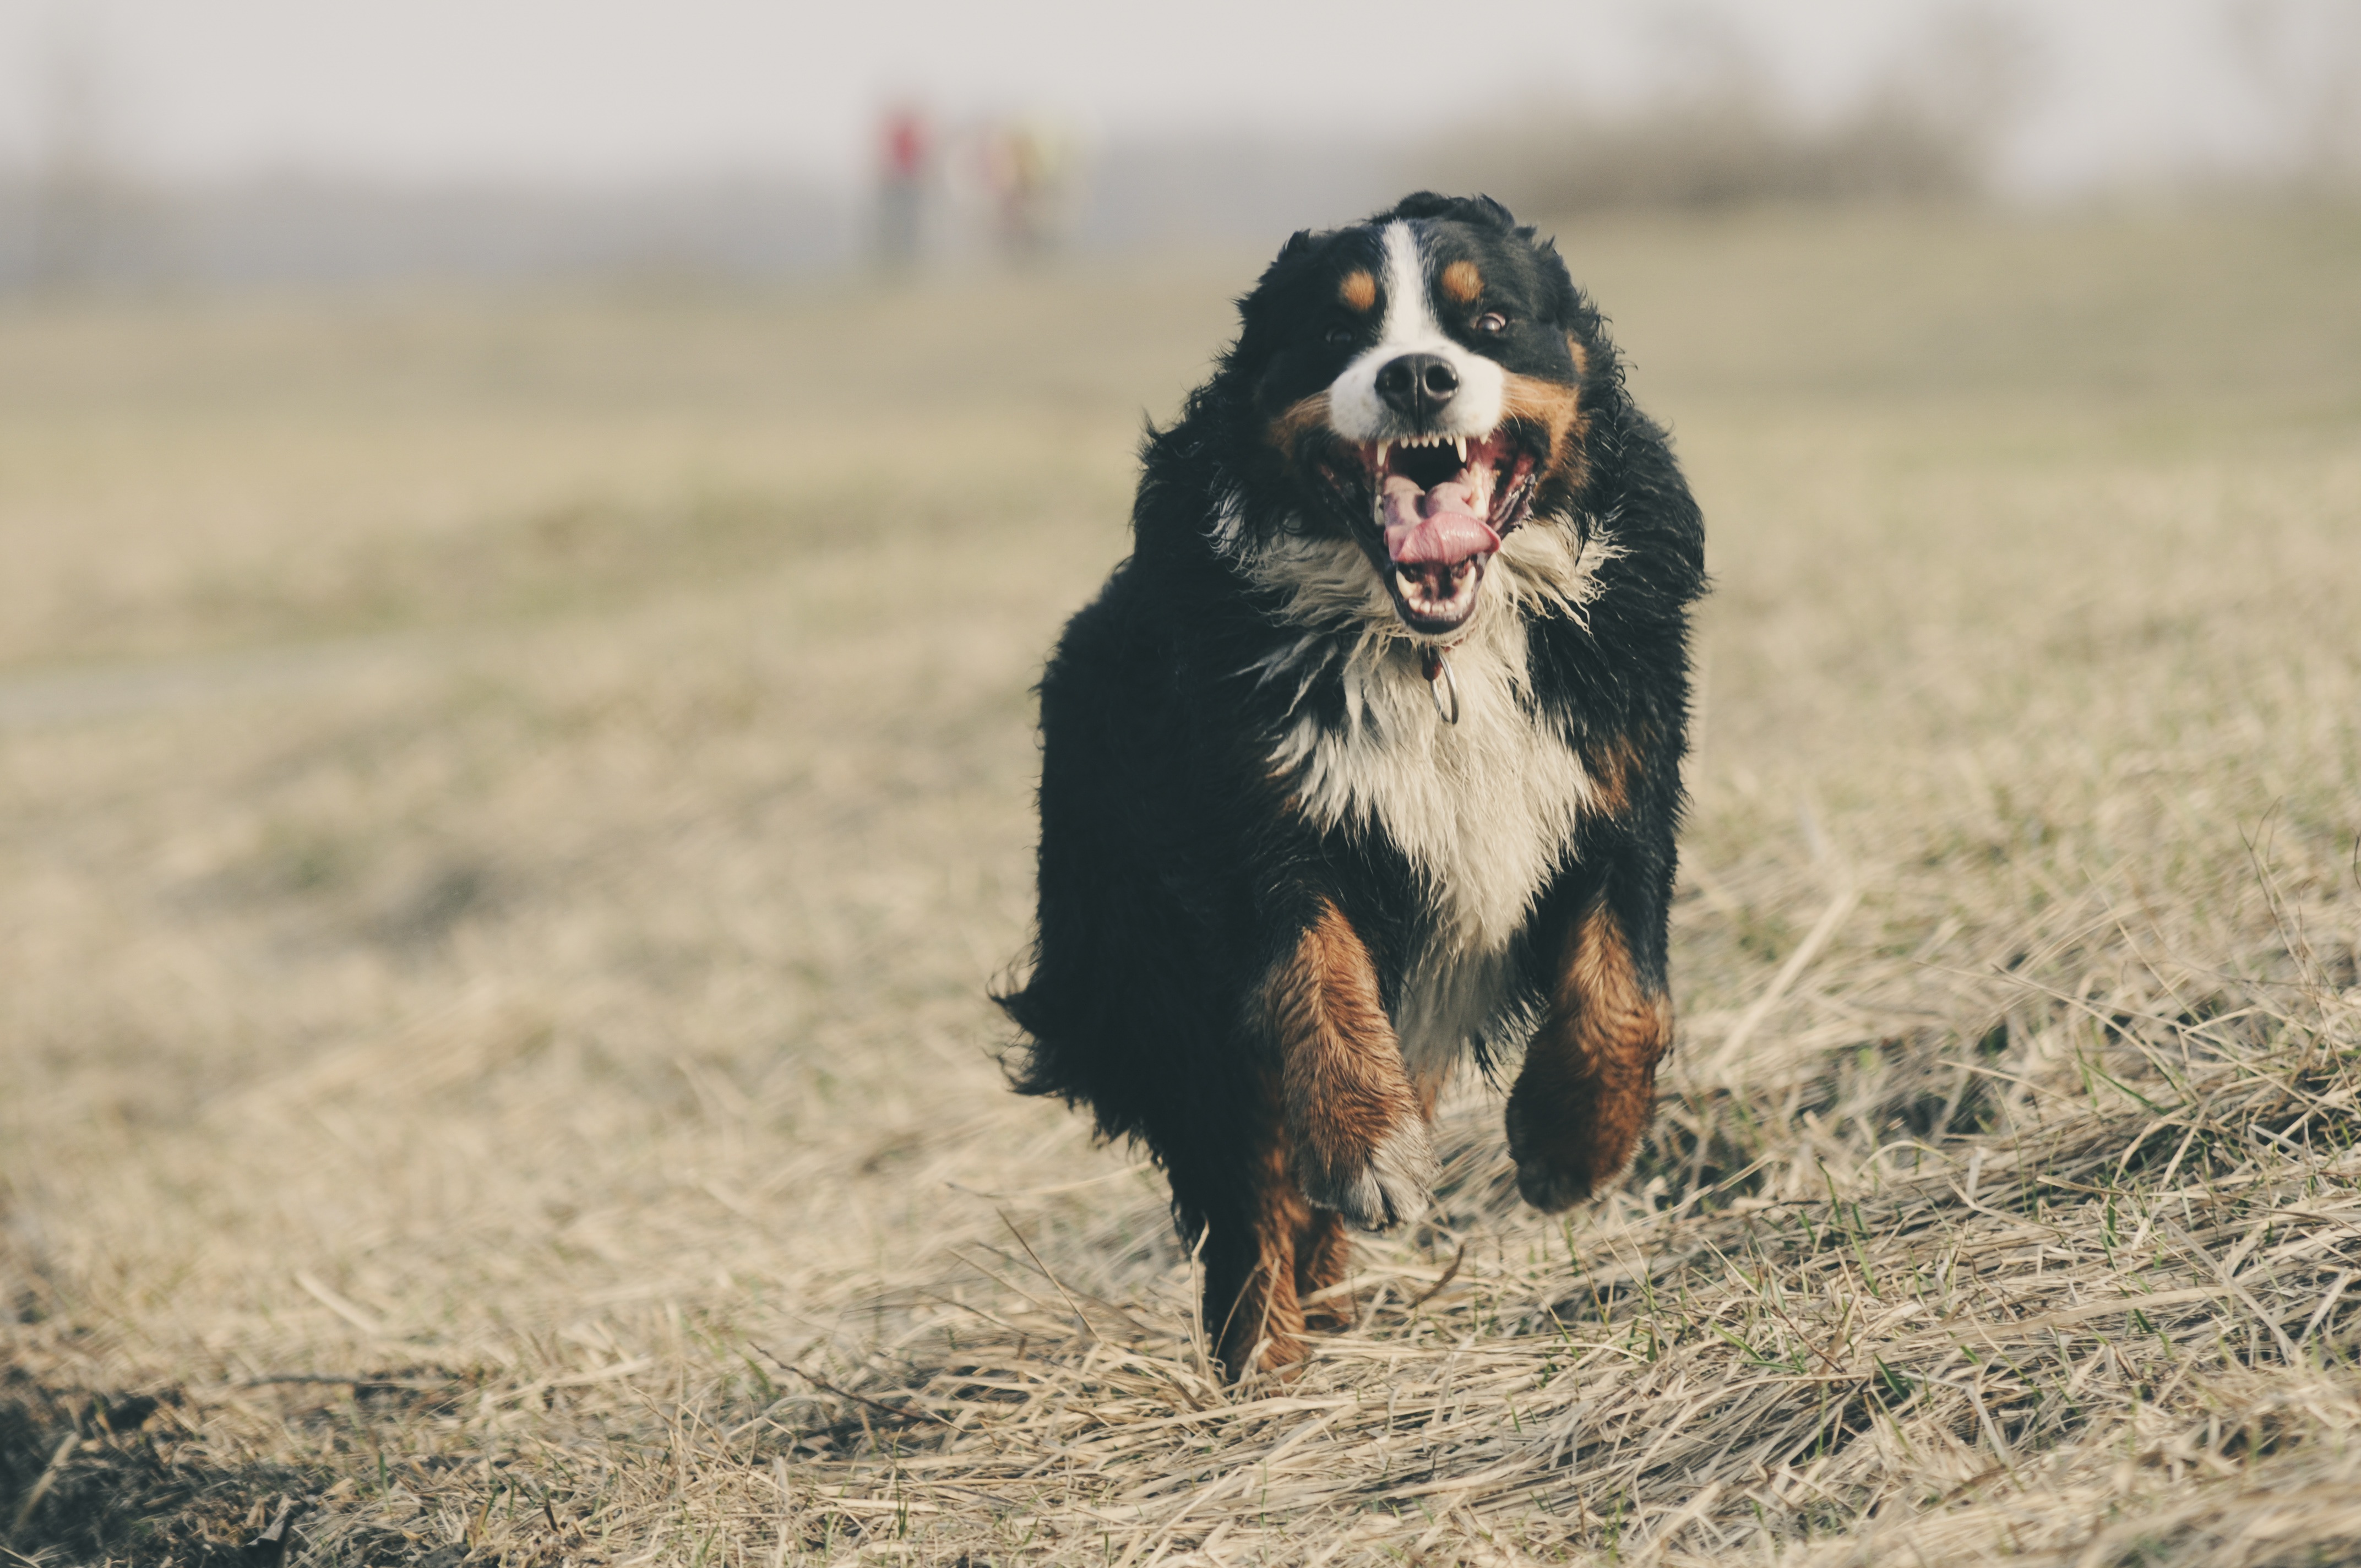
sport, run, dog, animal, male, pet, mammal, speed, movement, race, fun, vertebrate, switzerland, runners, fast, athletes, dog breed, bless you, win, awakened, romp, fast continuously, bernese mountain dog, schweizer sennenhund, dog run, heart rate, dog like mammal, berner sennen